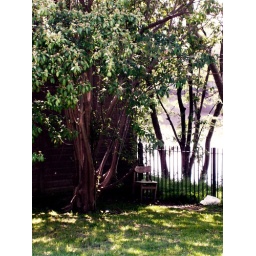
Nicely abandoned chair in Glasgow Green, just by the river Clyde